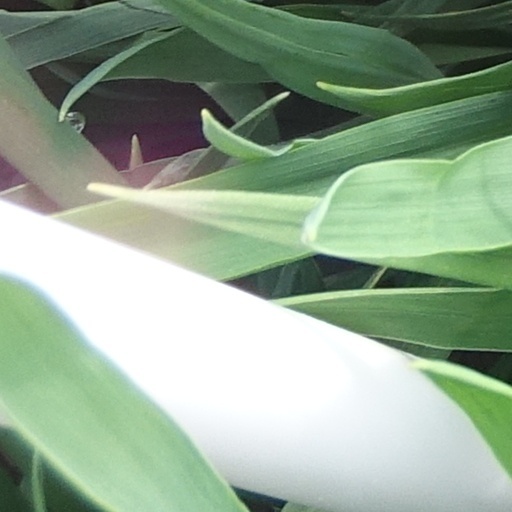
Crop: wheat